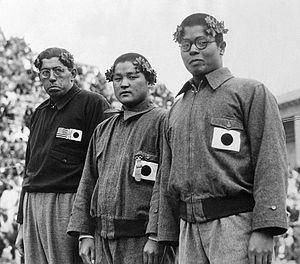
Shunpei Uto, né le 1ᵉʳ décembre 1918 à Kakegawa et mort dans les années 2010, est un nageur japonais.